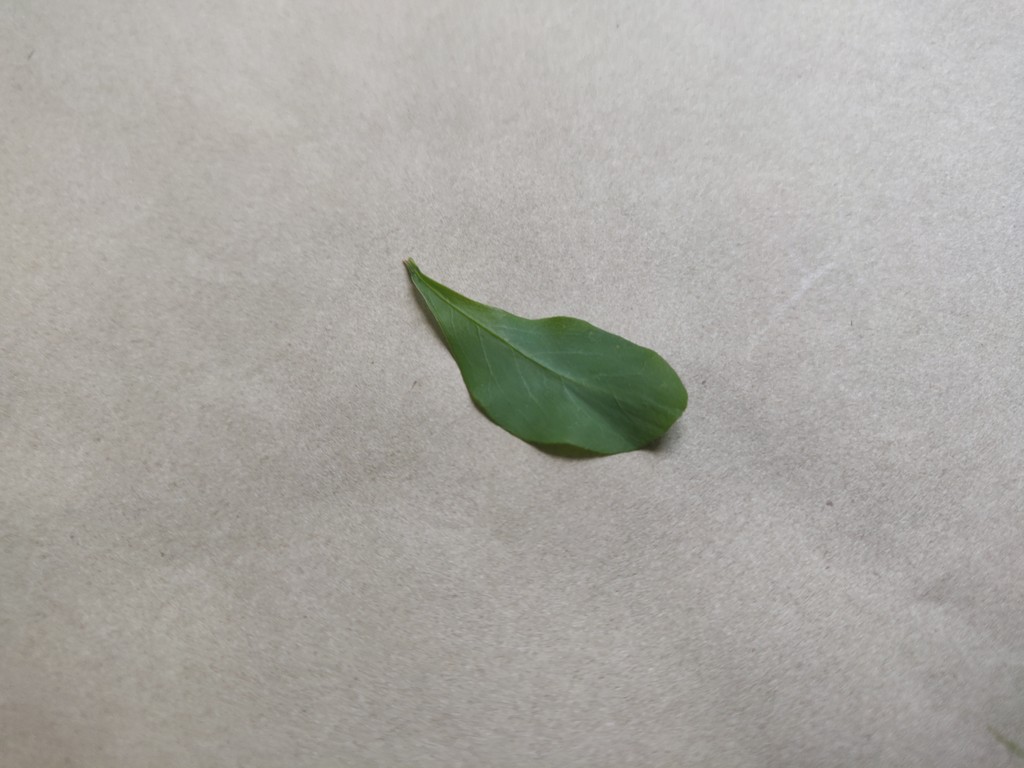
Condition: Healthy
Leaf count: single
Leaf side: front